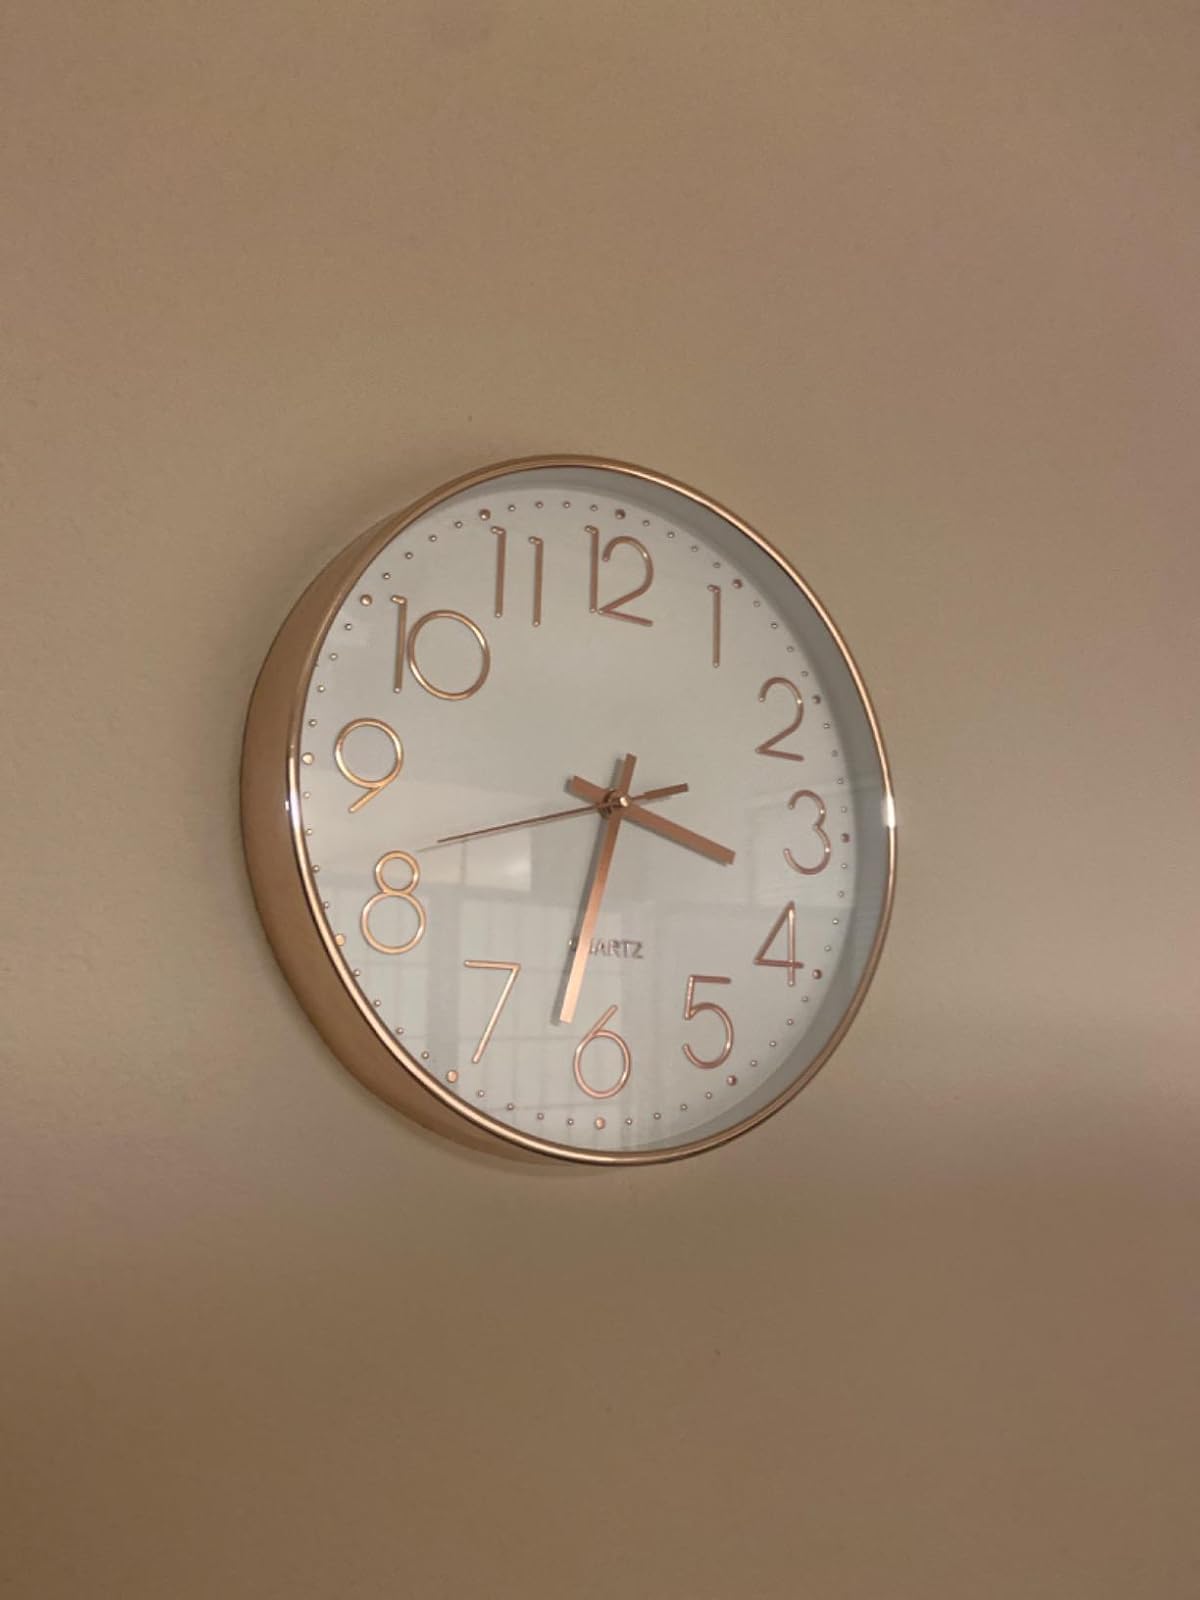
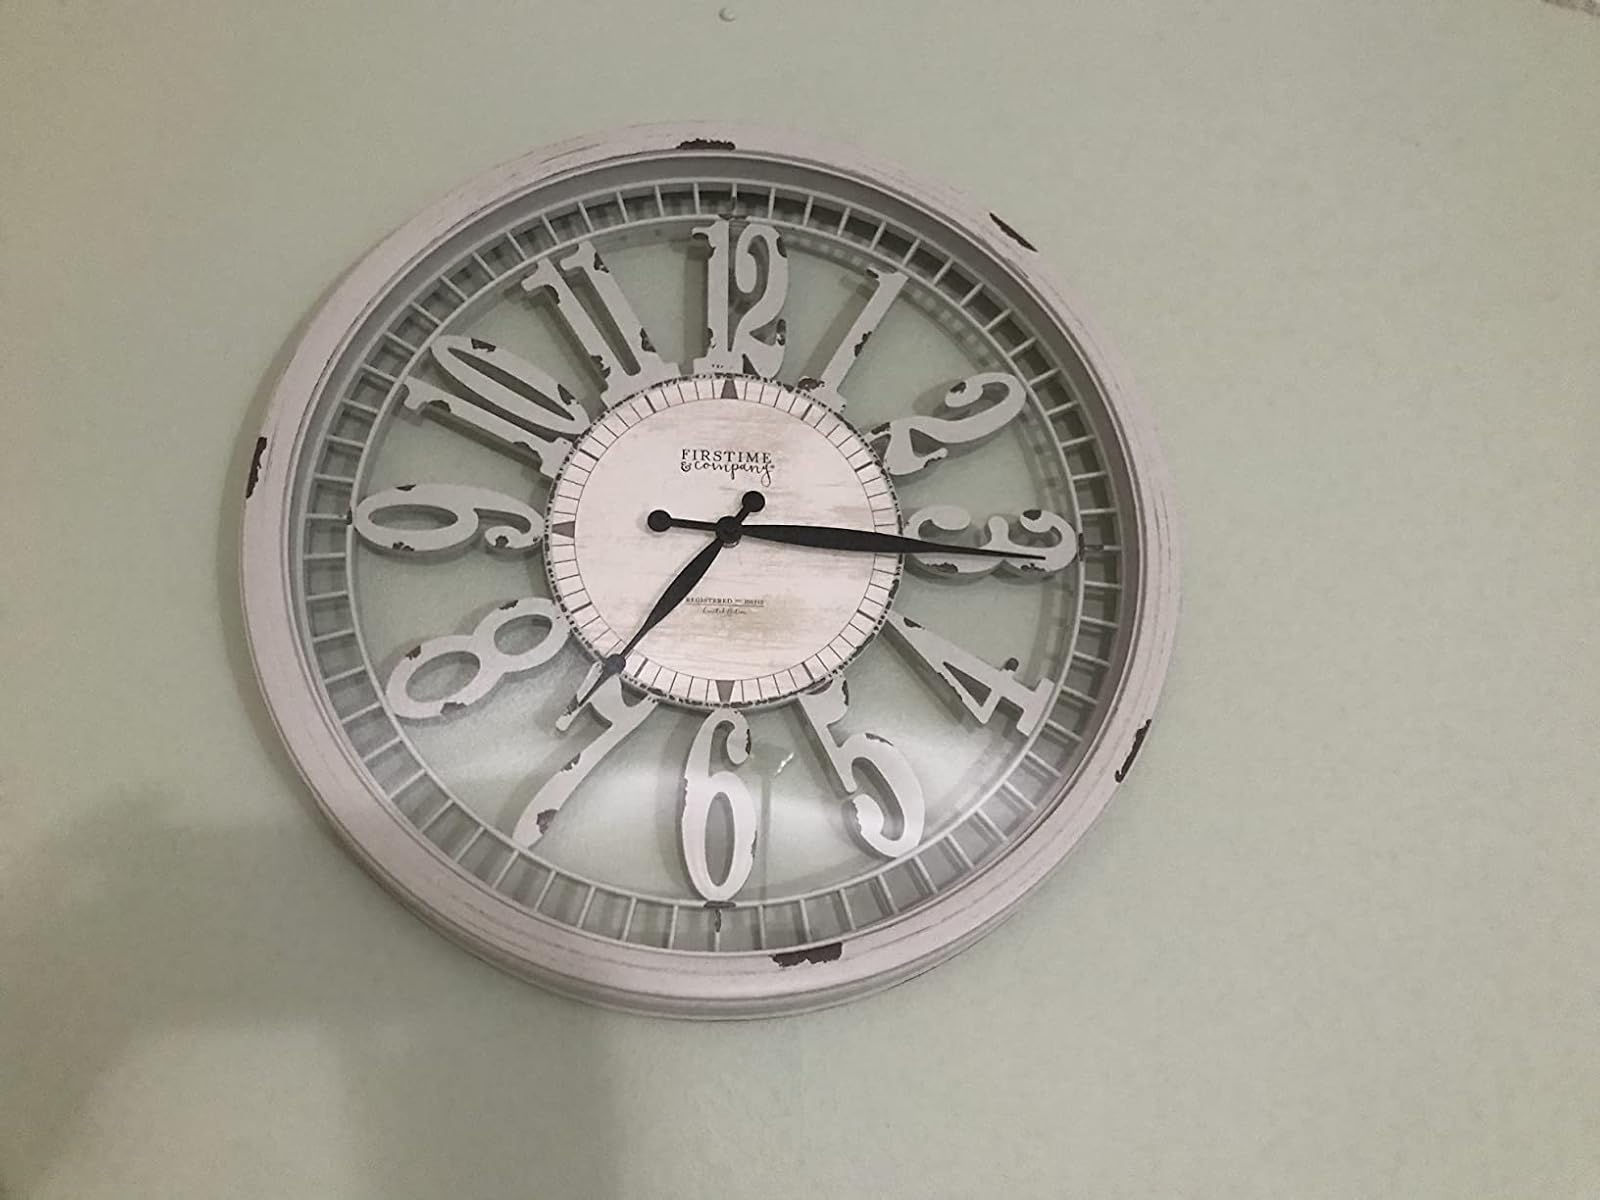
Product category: clock
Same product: no